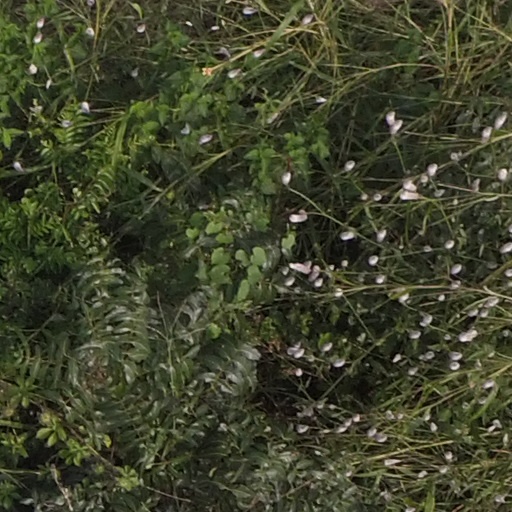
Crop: maize; corn